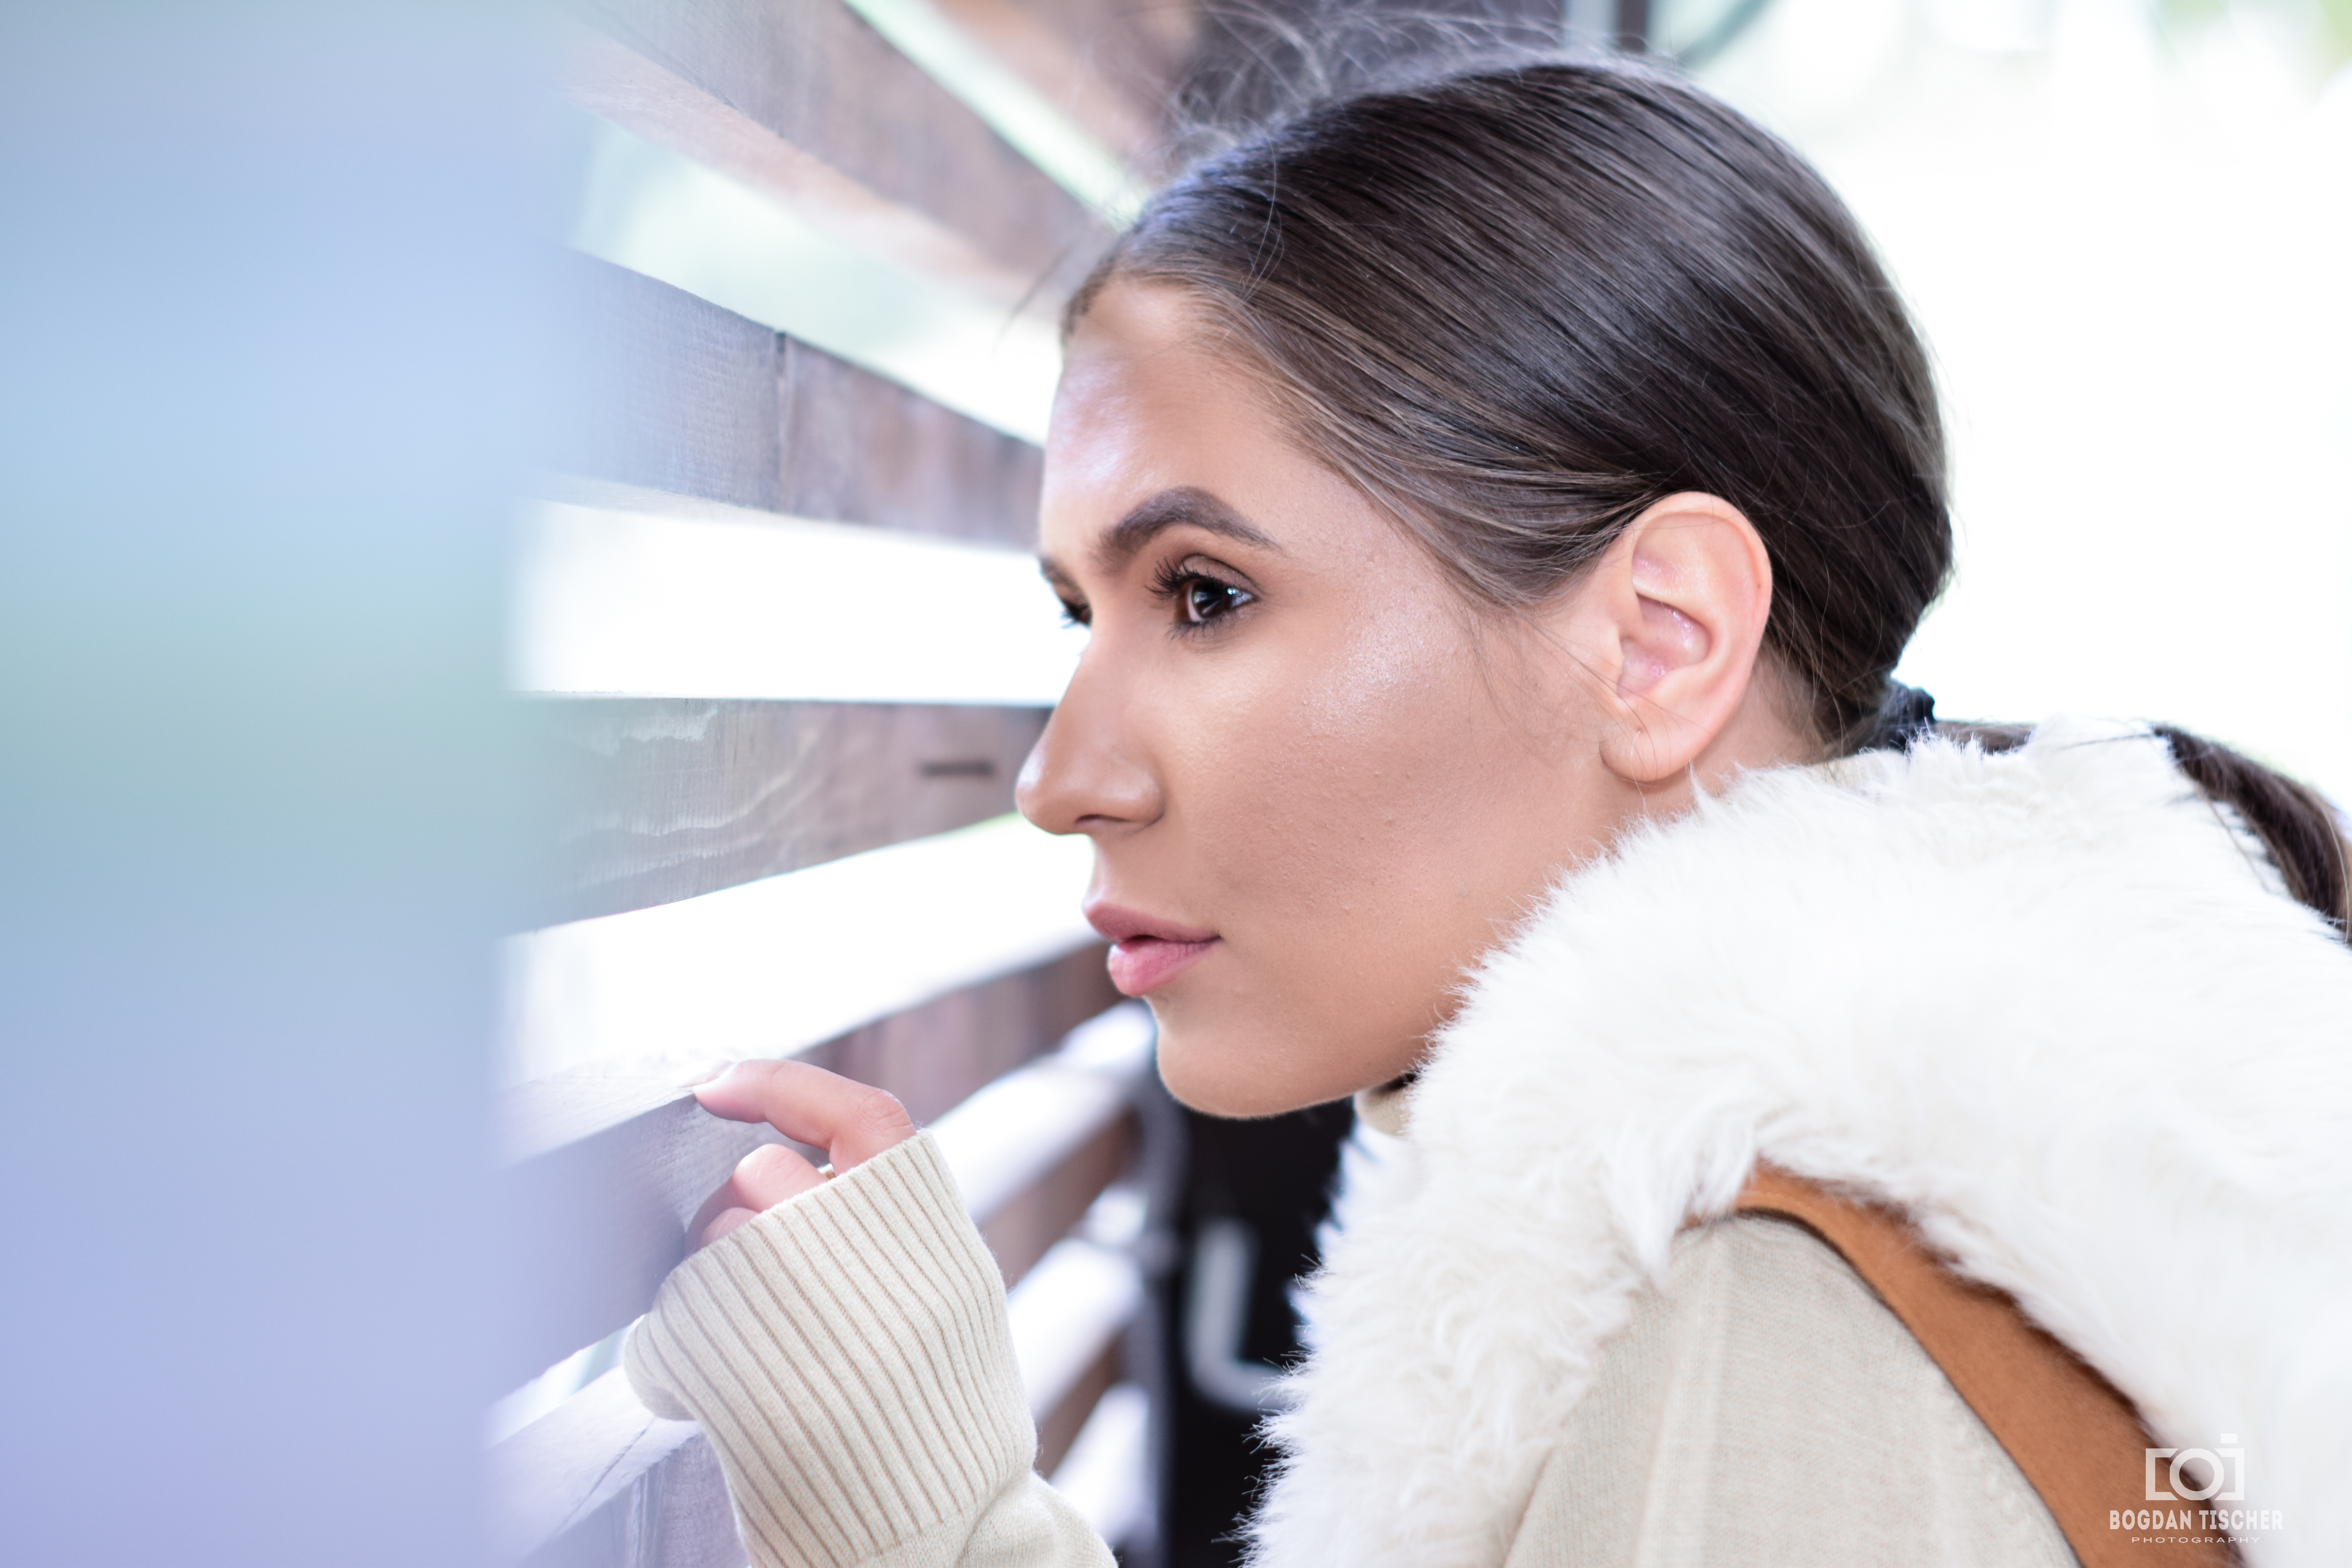
fashion, model, autumn, naturalness, beauty, reflection, photography, portrait, skin, eyebrow, girl, textile, fur, eyelash, lip